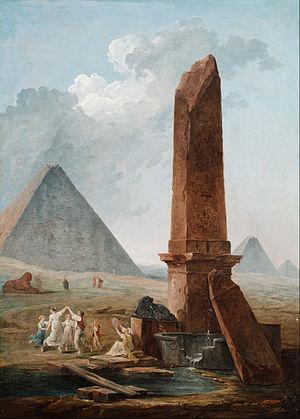
Jeunes Filles dansant autour d'un obélisque est une œuvre du peintre Hubert Robert réalisée en 1798, et conservée au musée des beaux-arts de Montréal.